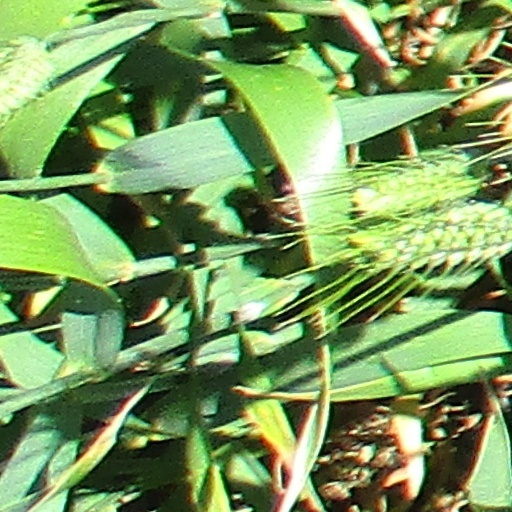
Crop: wheat